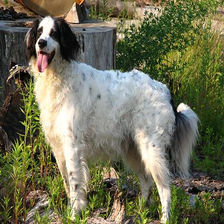
Species: dog
Breed: english setter